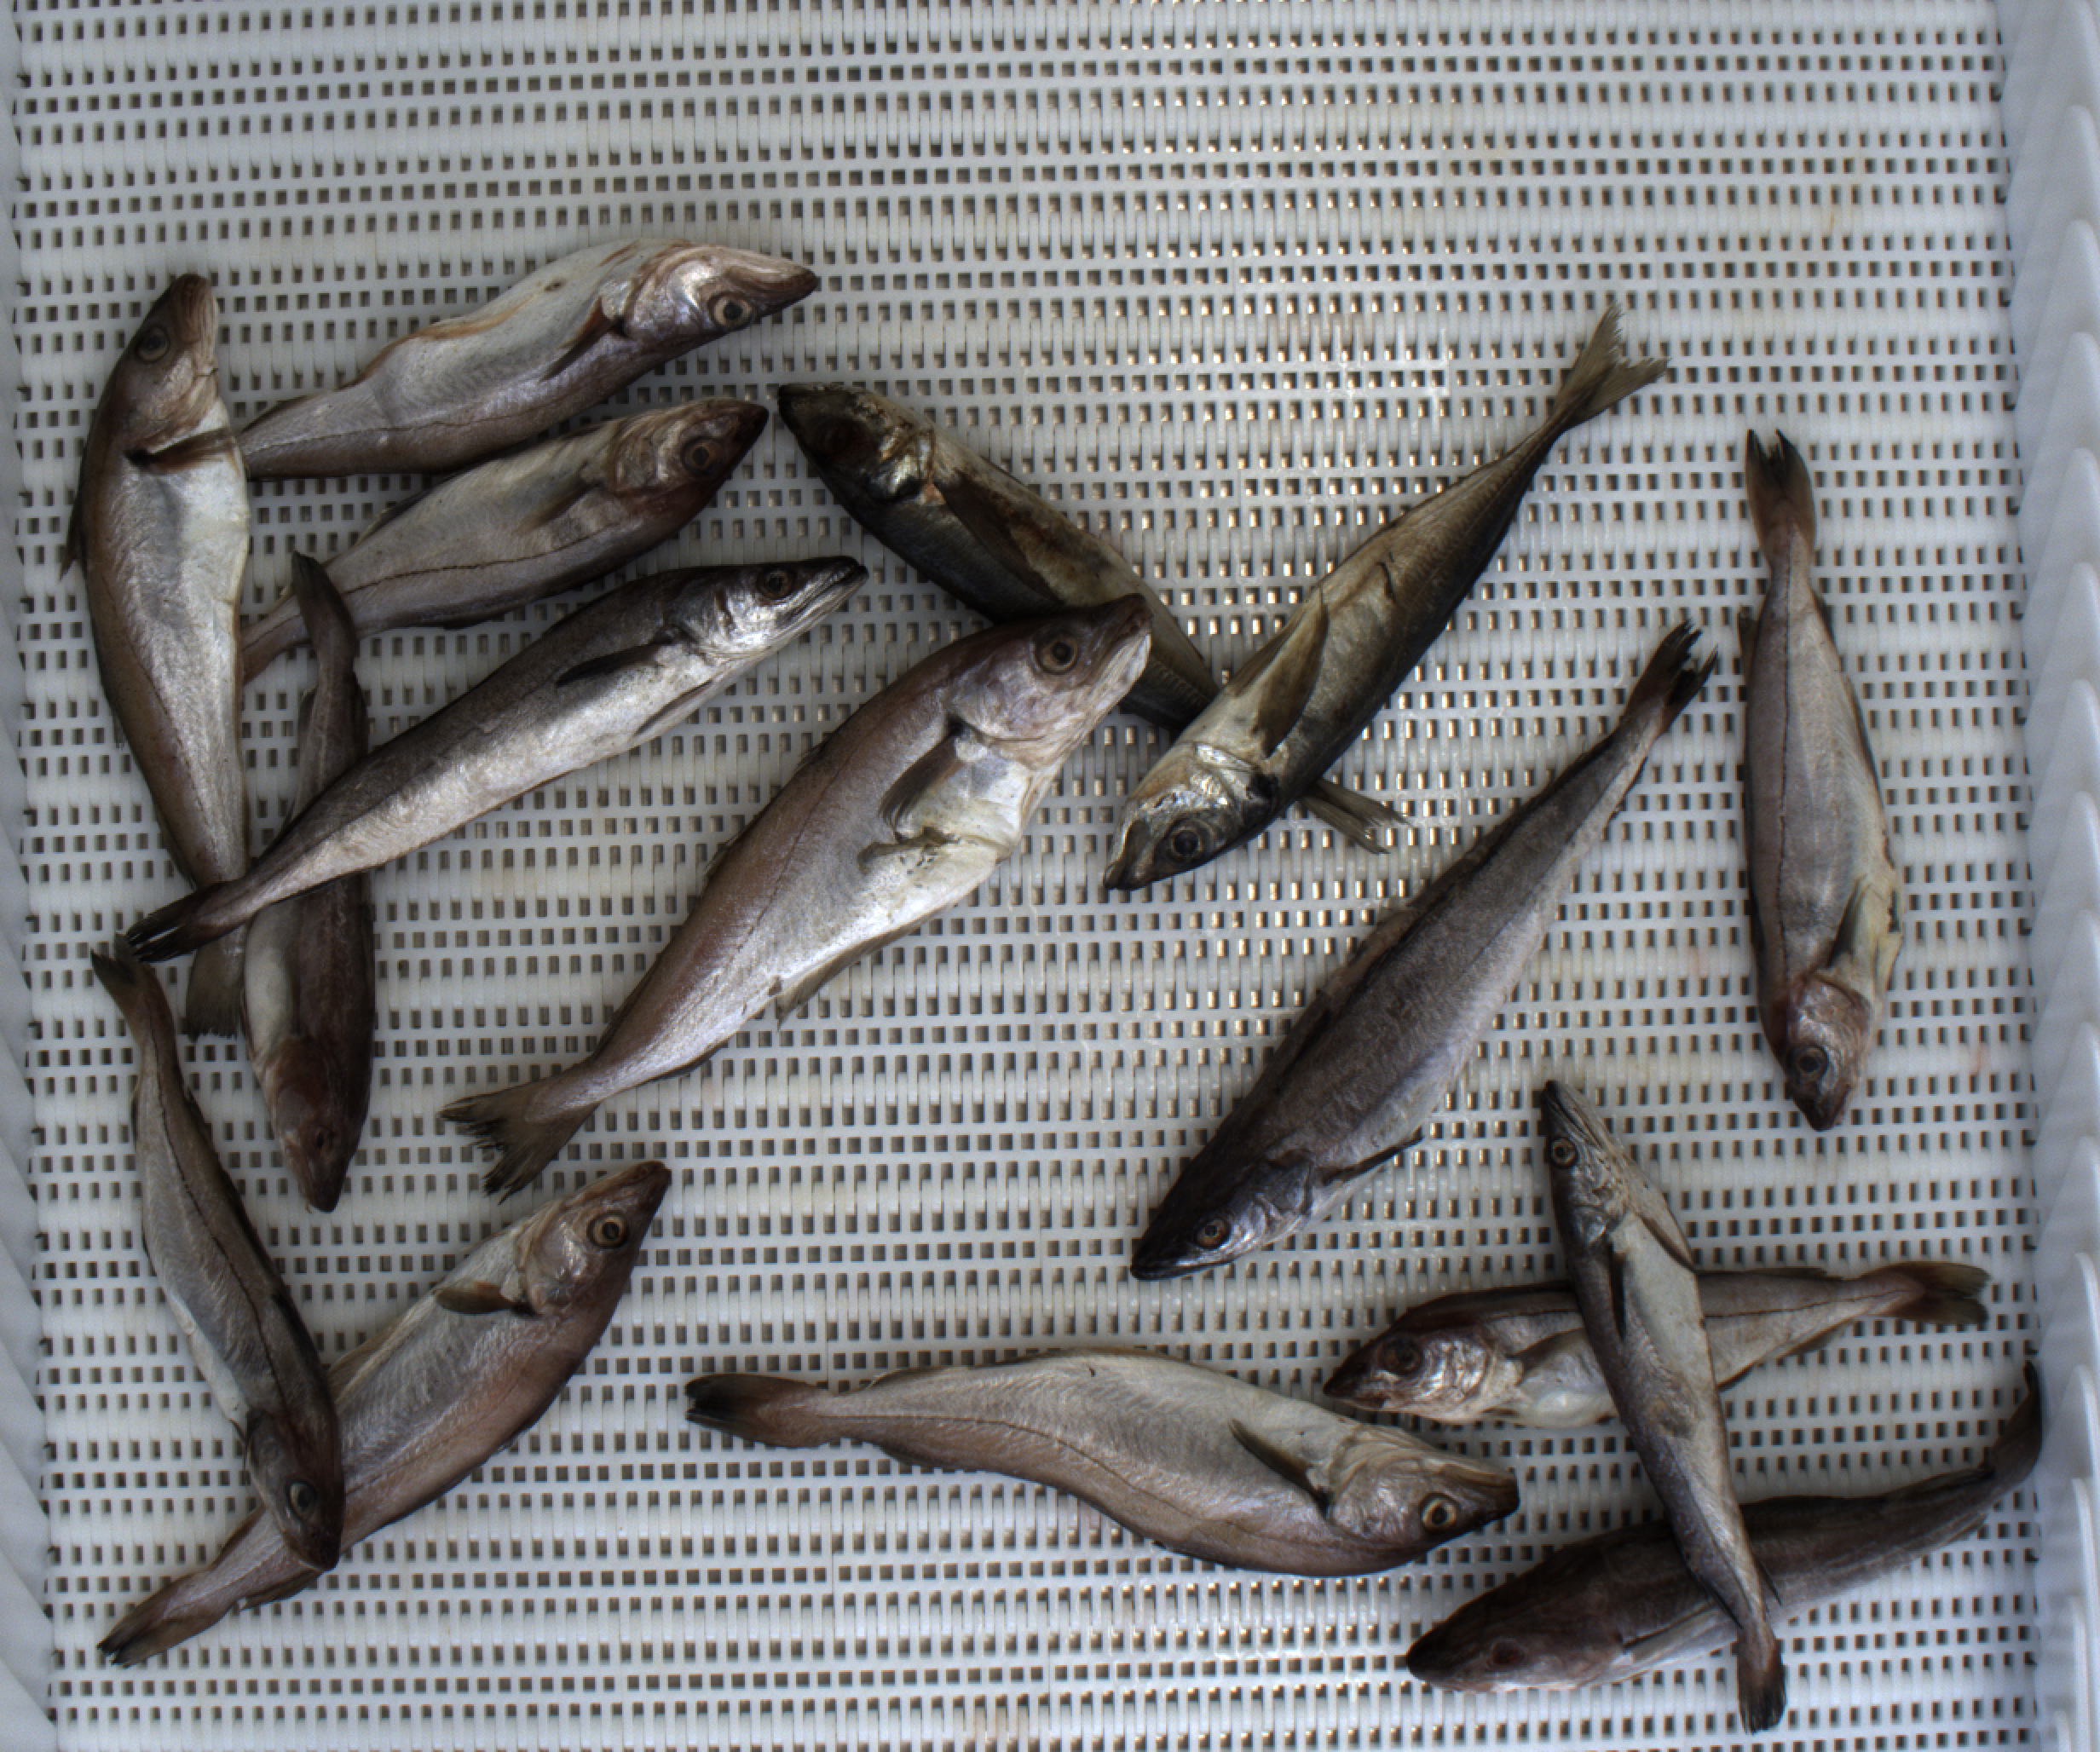
Total fish: 16
Cod: 2
Haddock: 4
Whiting: 5
Hake: 3
Horse mackerel: 2
Saithe: 0
Other: 0